T. R. Paarivendhar

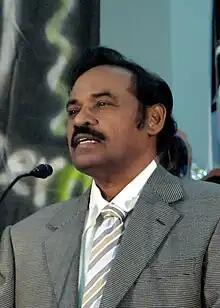
Pachamuthu during Milan 2009 at SRM University

T. R. Paarivendhar (also known as T. R. Pachamuthu, born 24 August 1941) is an Indian politician, academician, founder-president of Indhiya Jananayaga Katchi and Ex MP to the 17th Lok Sabha from Perambalur Lok Sabha constituency, Tamil Nadu.